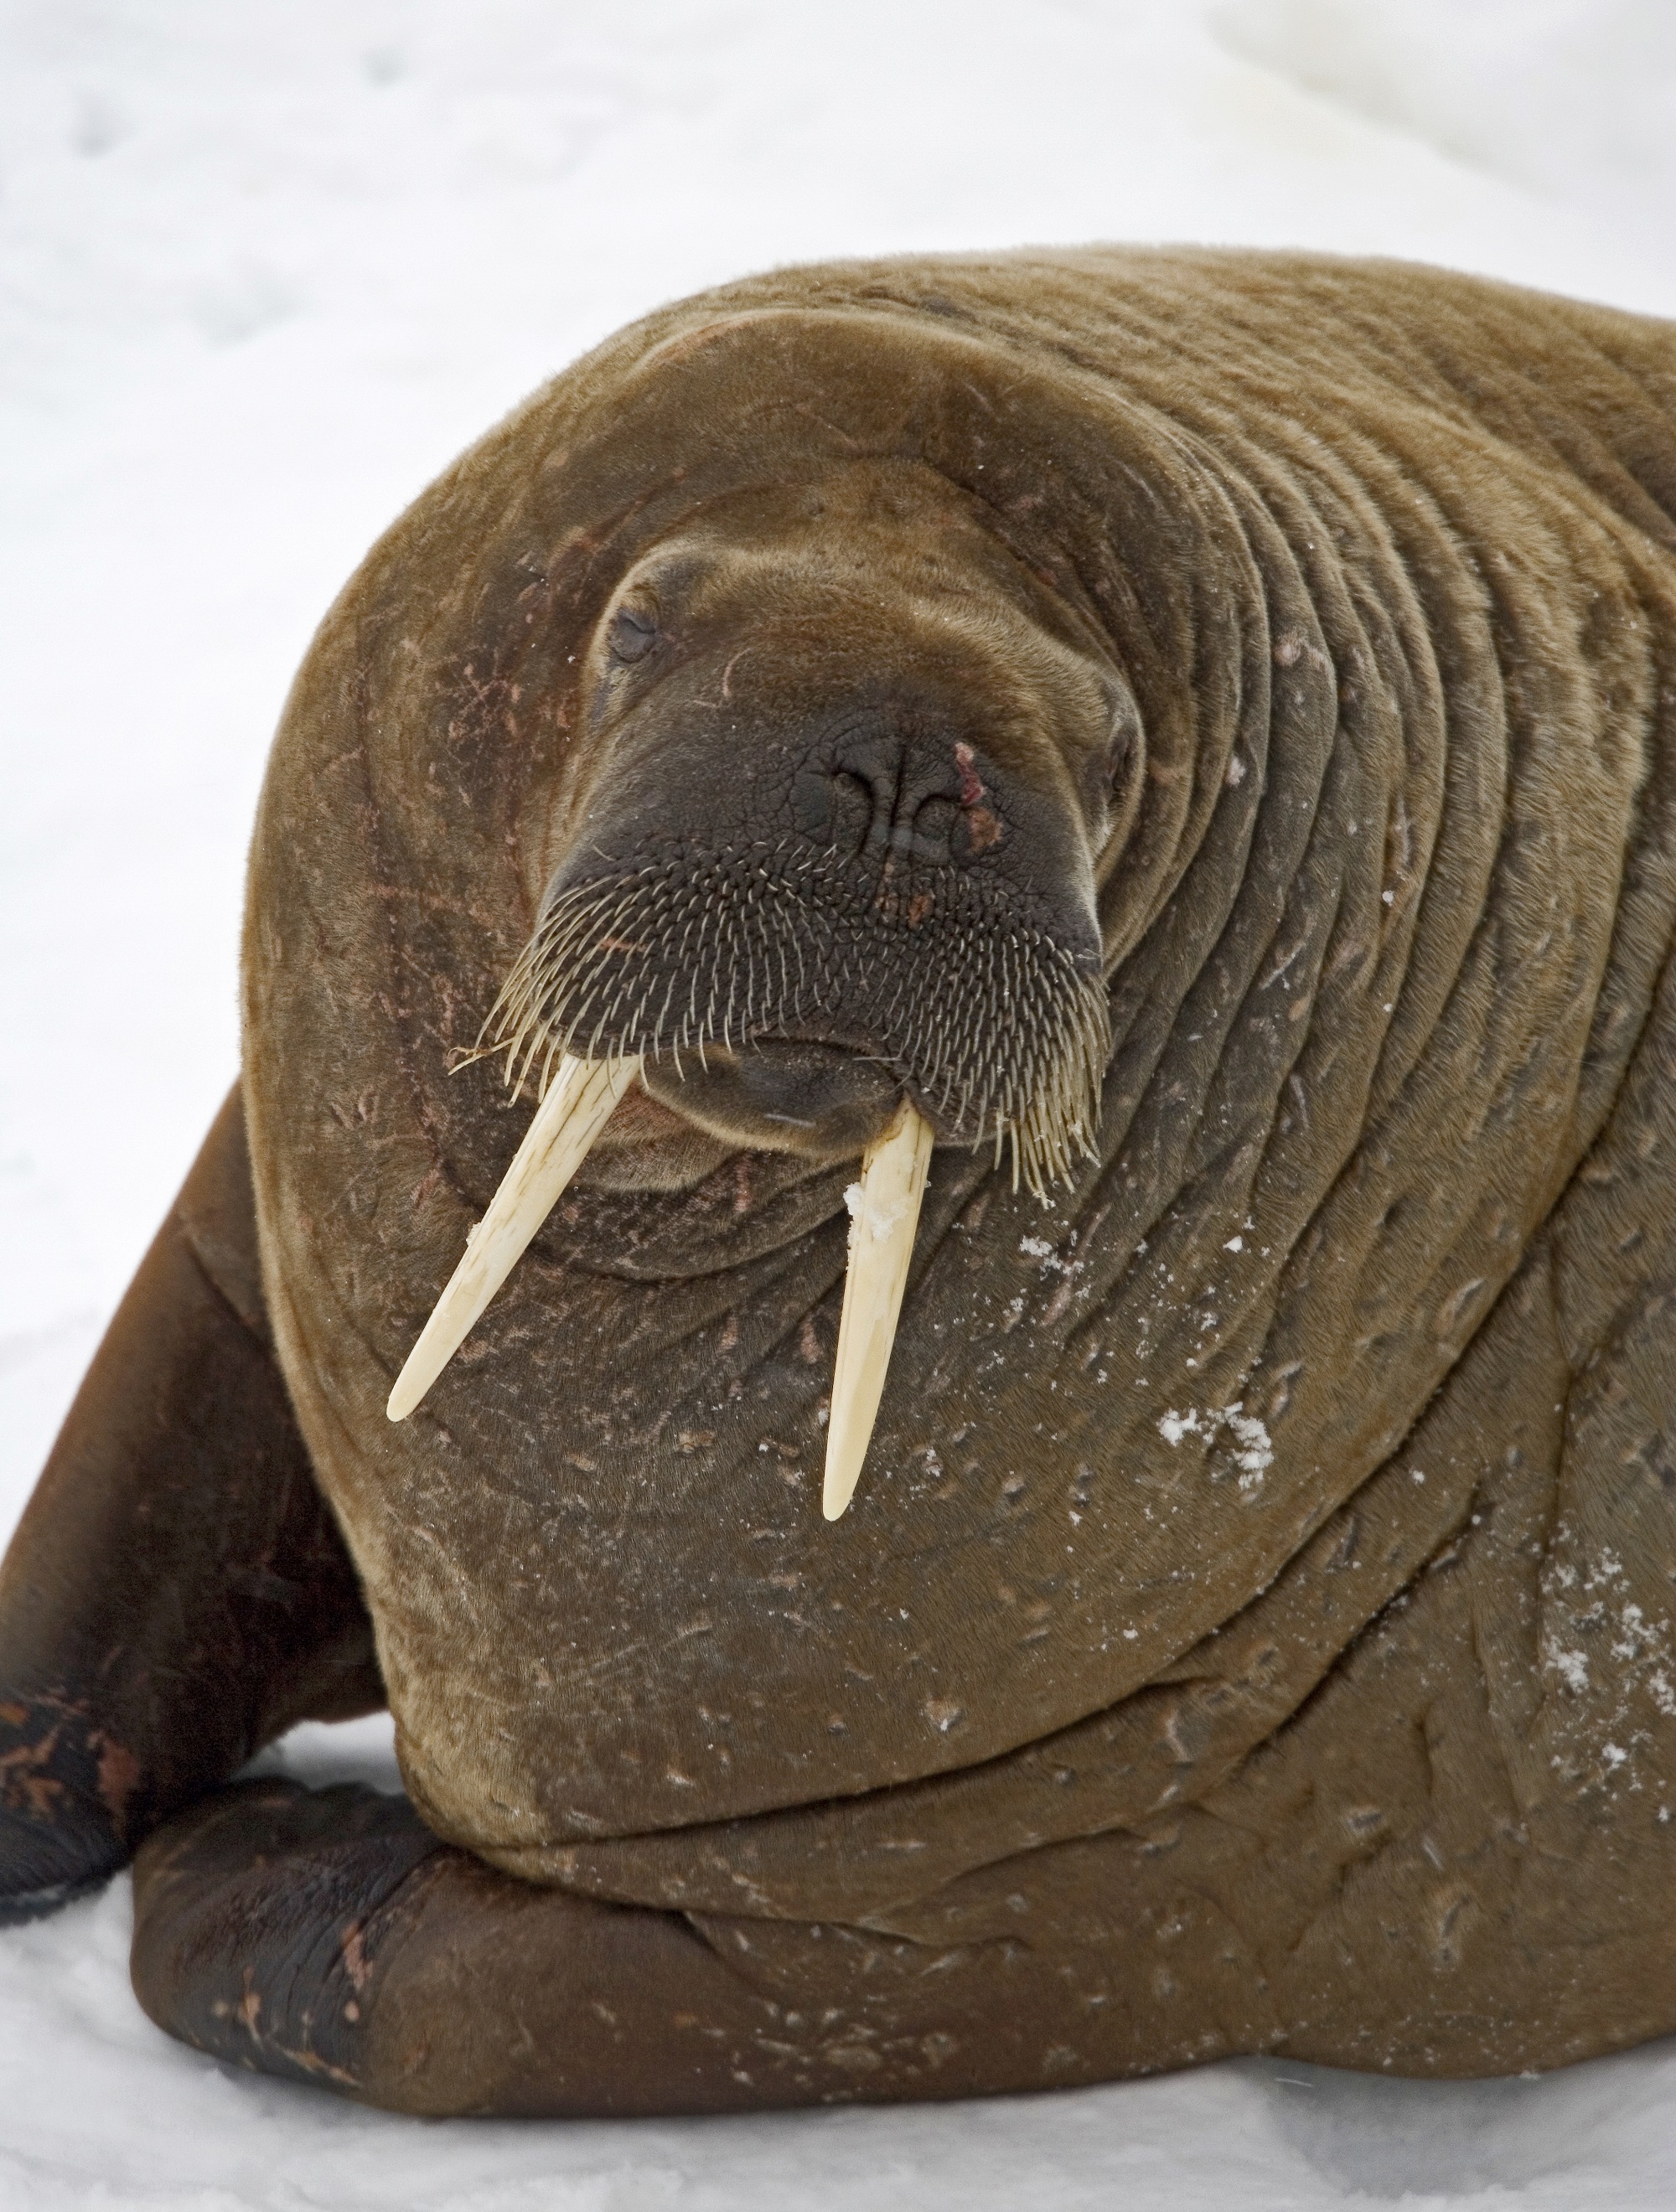
nature, looking, wildlife, portrait, mammal, fauna, whiskers, fat, walrus, seals, vertebrate, large, tusks, flippers, marine mammal, blubber, odobenidae, odobenus